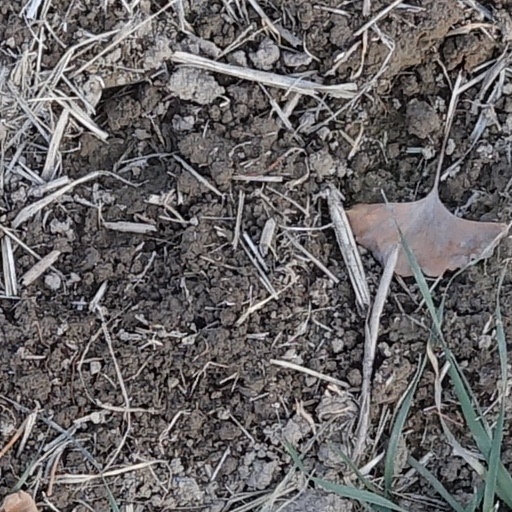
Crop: wheat